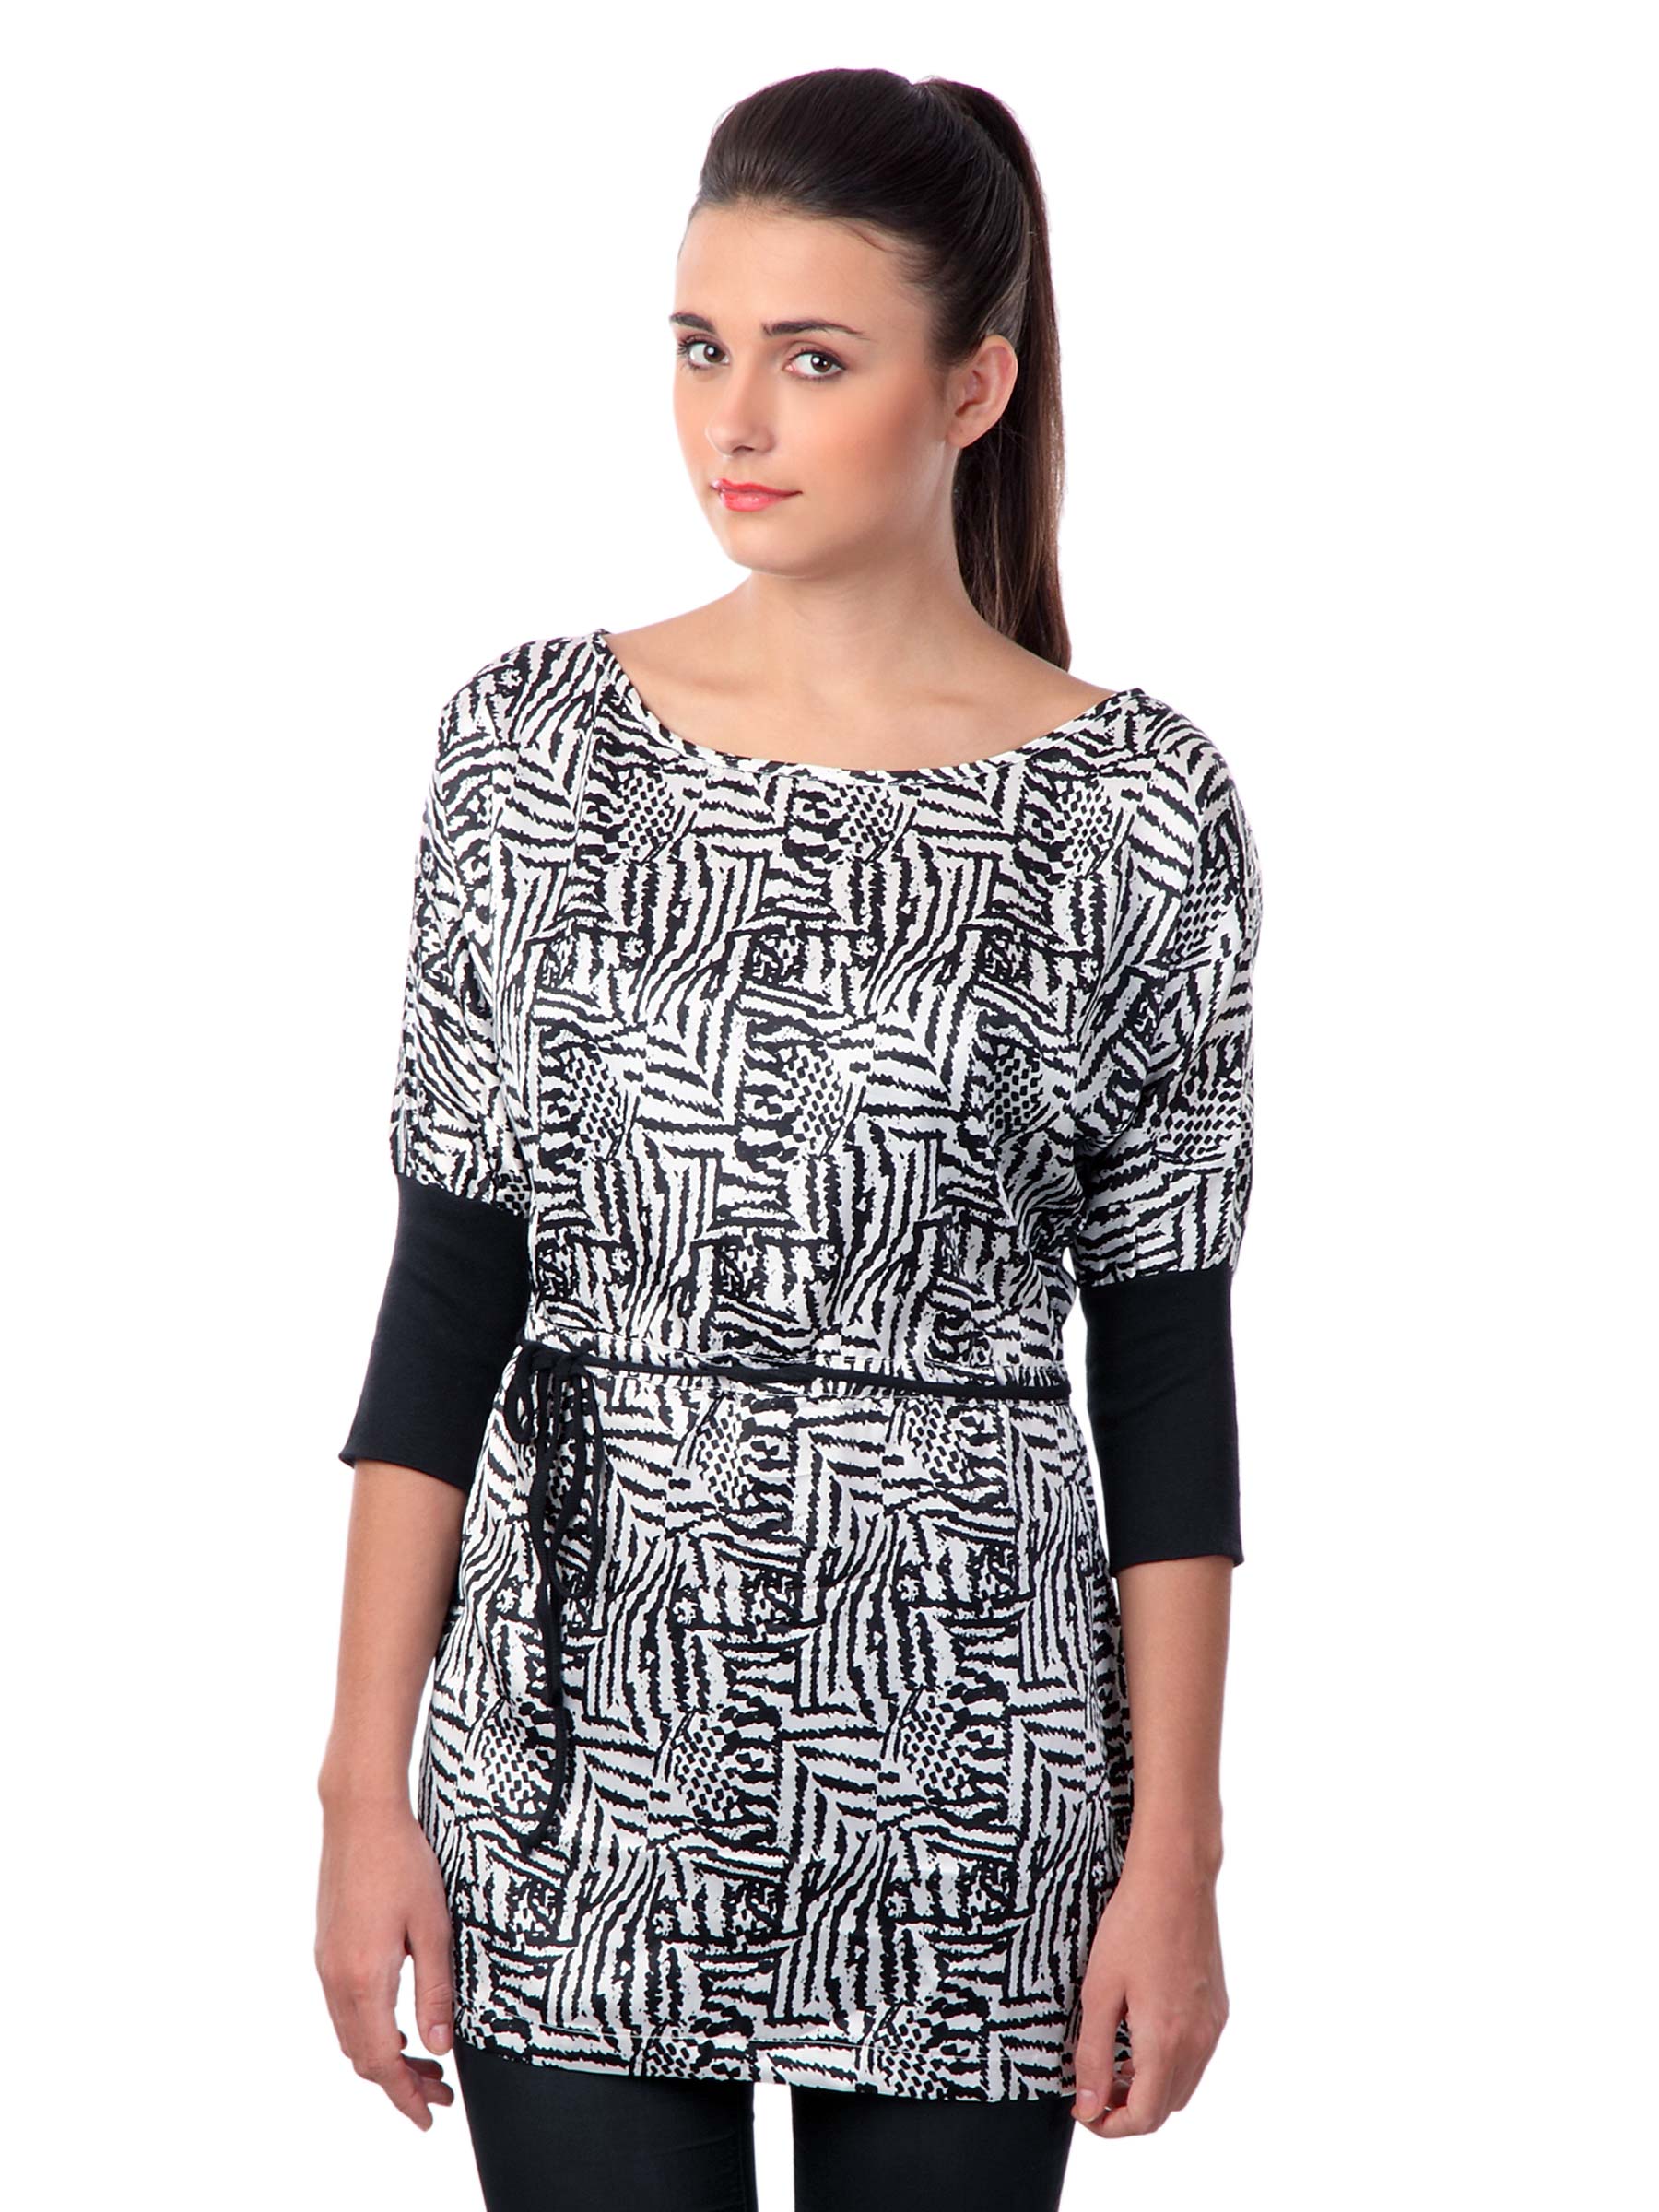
Latin Quarters Women Black & White Tunic
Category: Apparel / Topwear / Tunics
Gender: Women
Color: Black
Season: Summer 2012
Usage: Casual